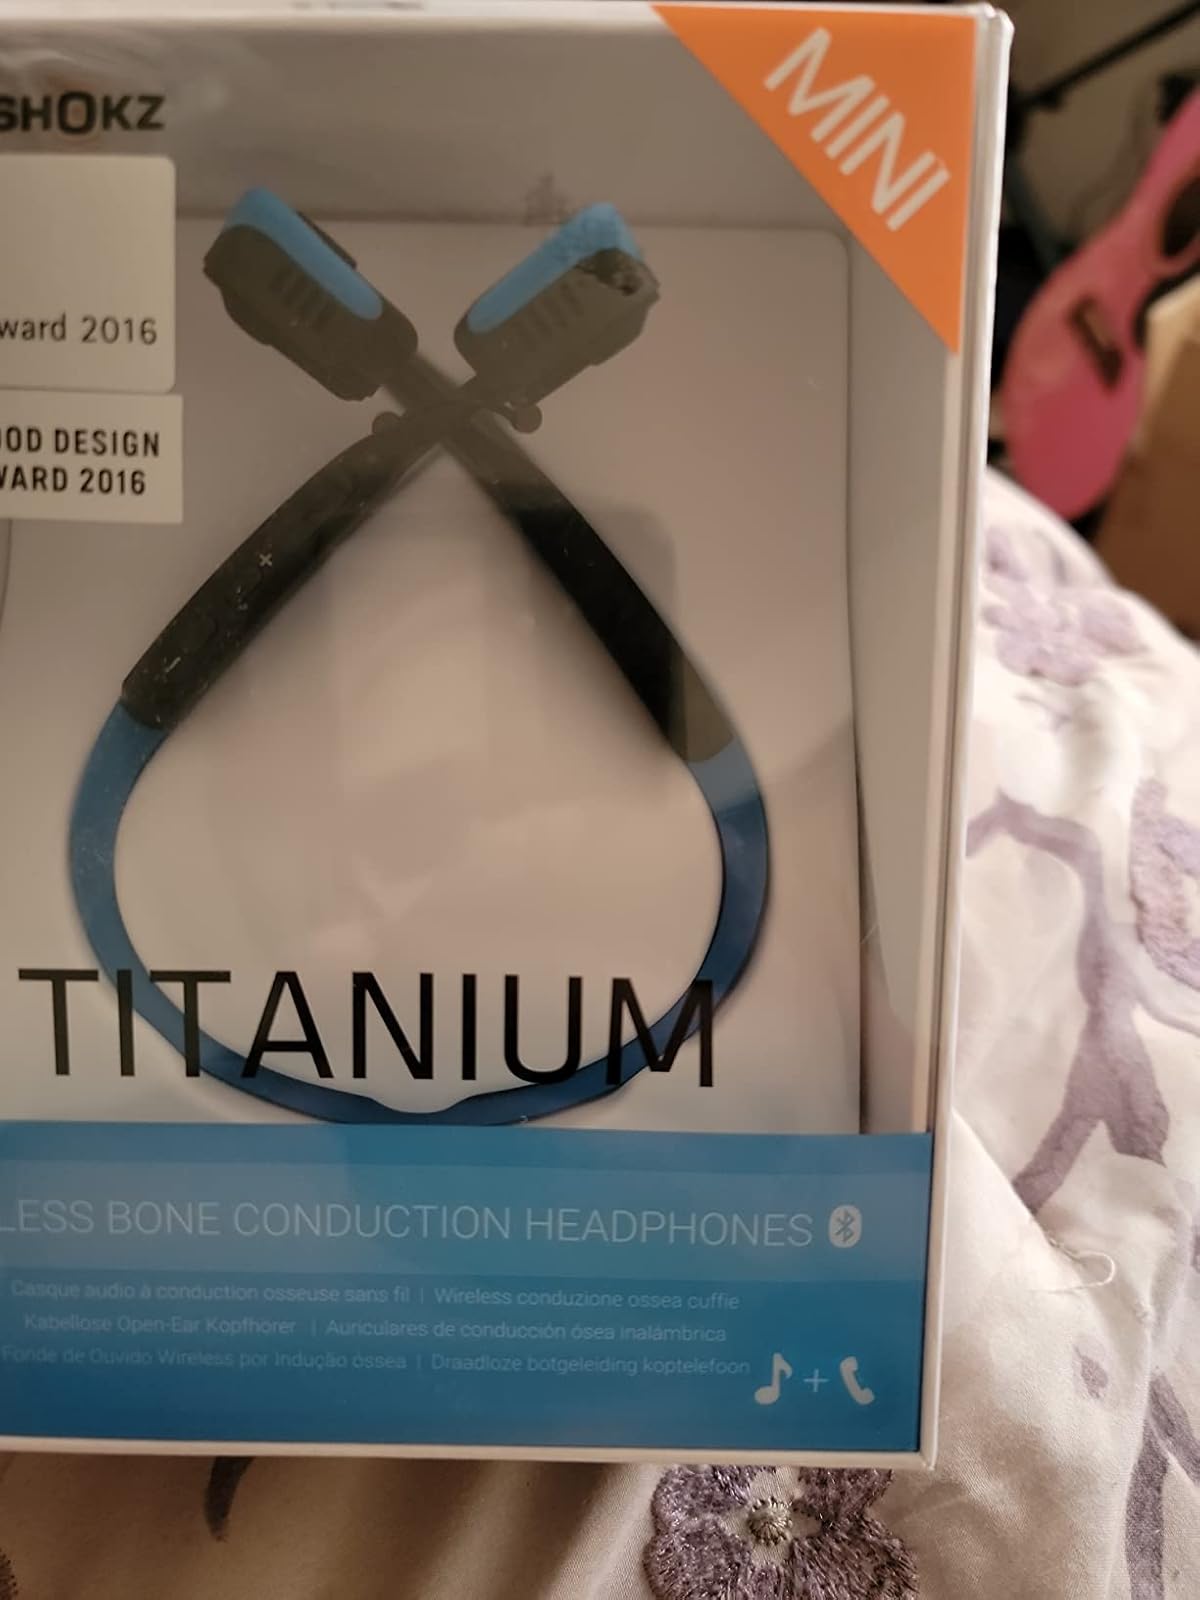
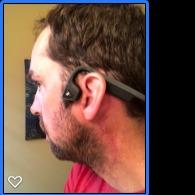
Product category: headphones
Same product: no